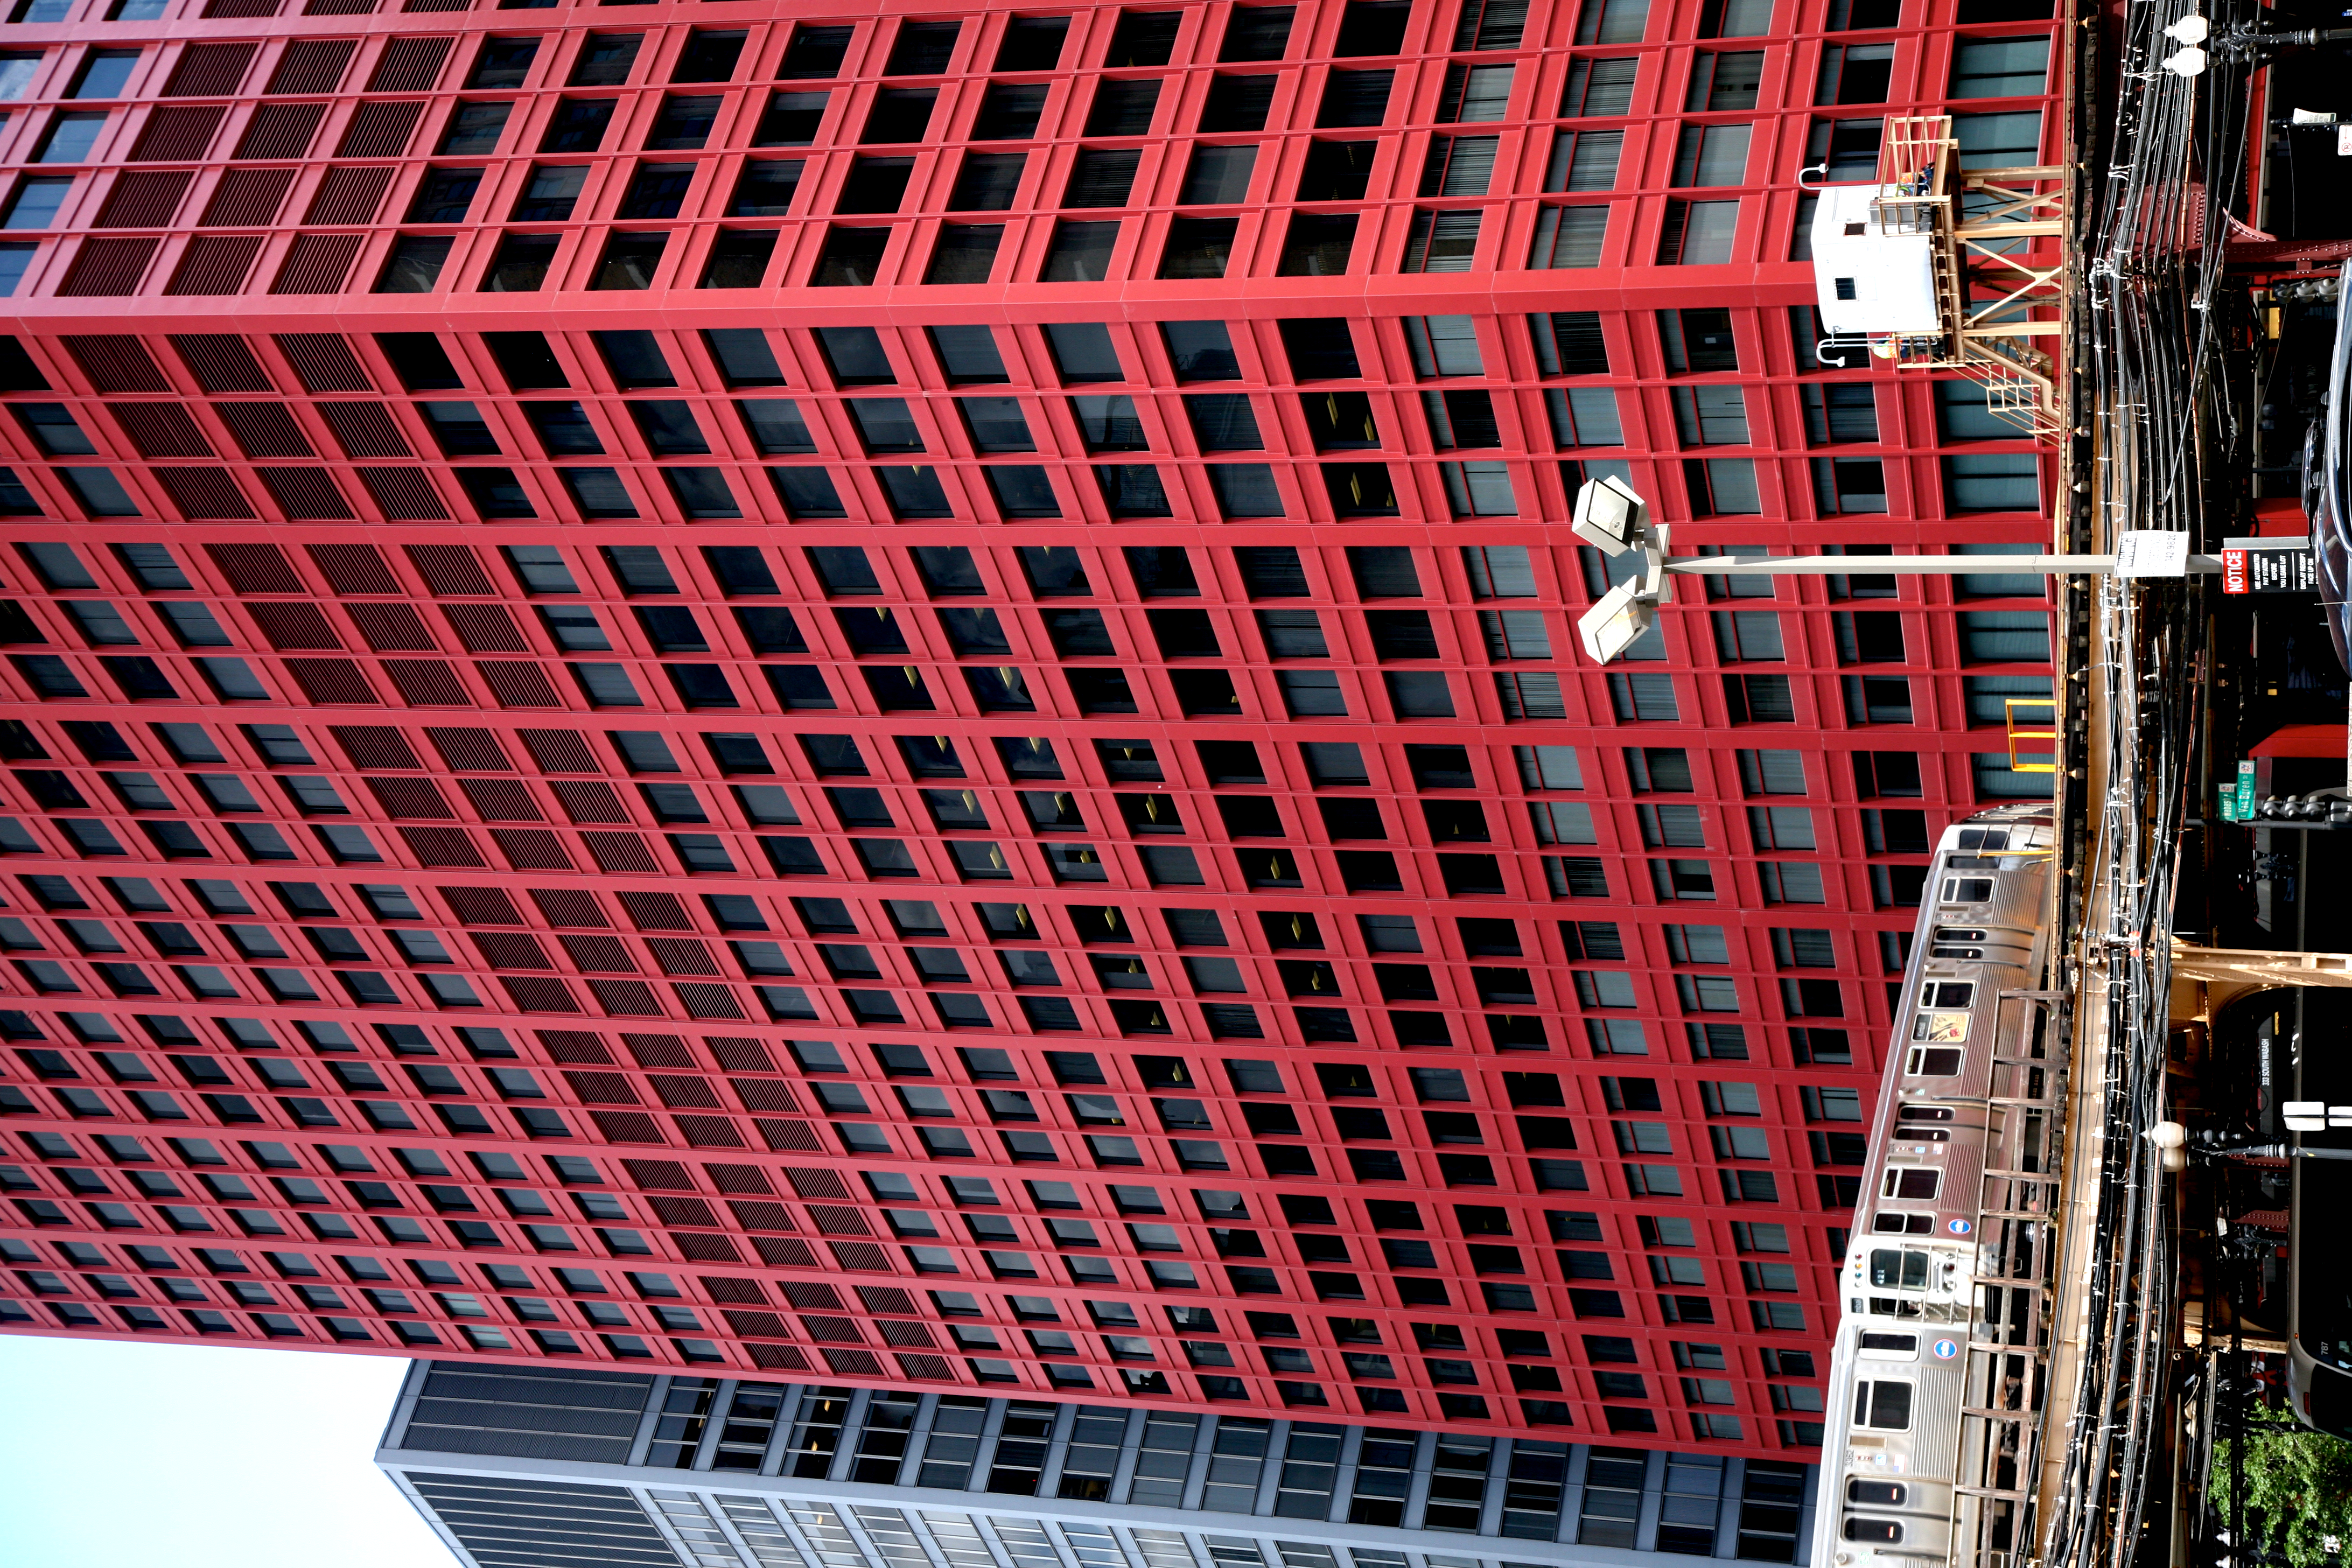
architecture, skyline, street, building, city, skyscraper, cityscape, downtown, plaza, landmark, chicago, facade, tower block, 5d, loop, headquarters, metropolis, skycraper, neighbourhood, cta, cna, cnaplaza, cnacenter, urban area, residential area, human settlement, metropolitan area